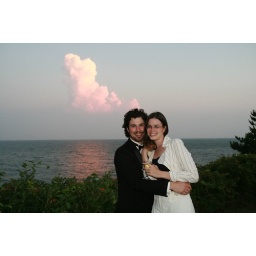
Ashley and I pose for a shot. We loved the red clouds in the background, and had someone snap this for us.